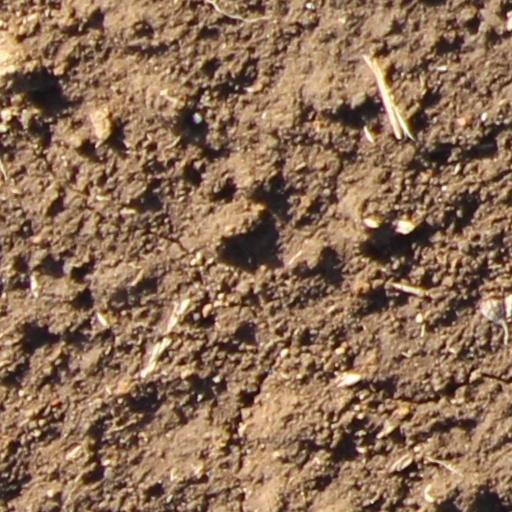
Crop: wheat